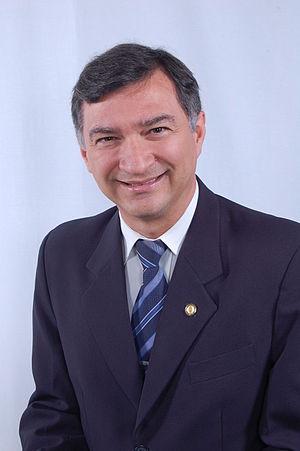
Emídio Silva Falcão Brasileiro, plus connu sous le nom de Emídio Brasileiro, est un écrivain, professeur, conférencier, avocat, docteur en droit et un chercheur brésilien.